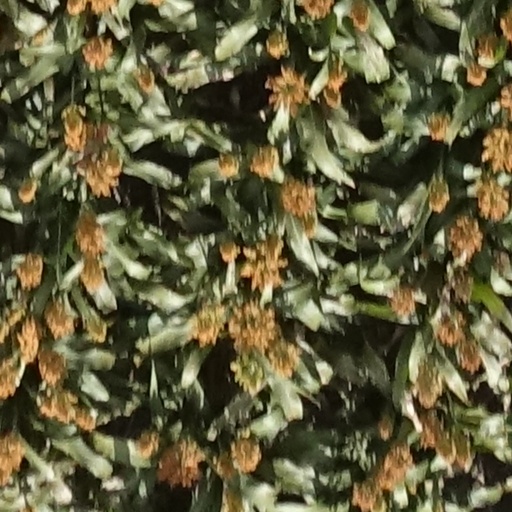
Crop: sorghum